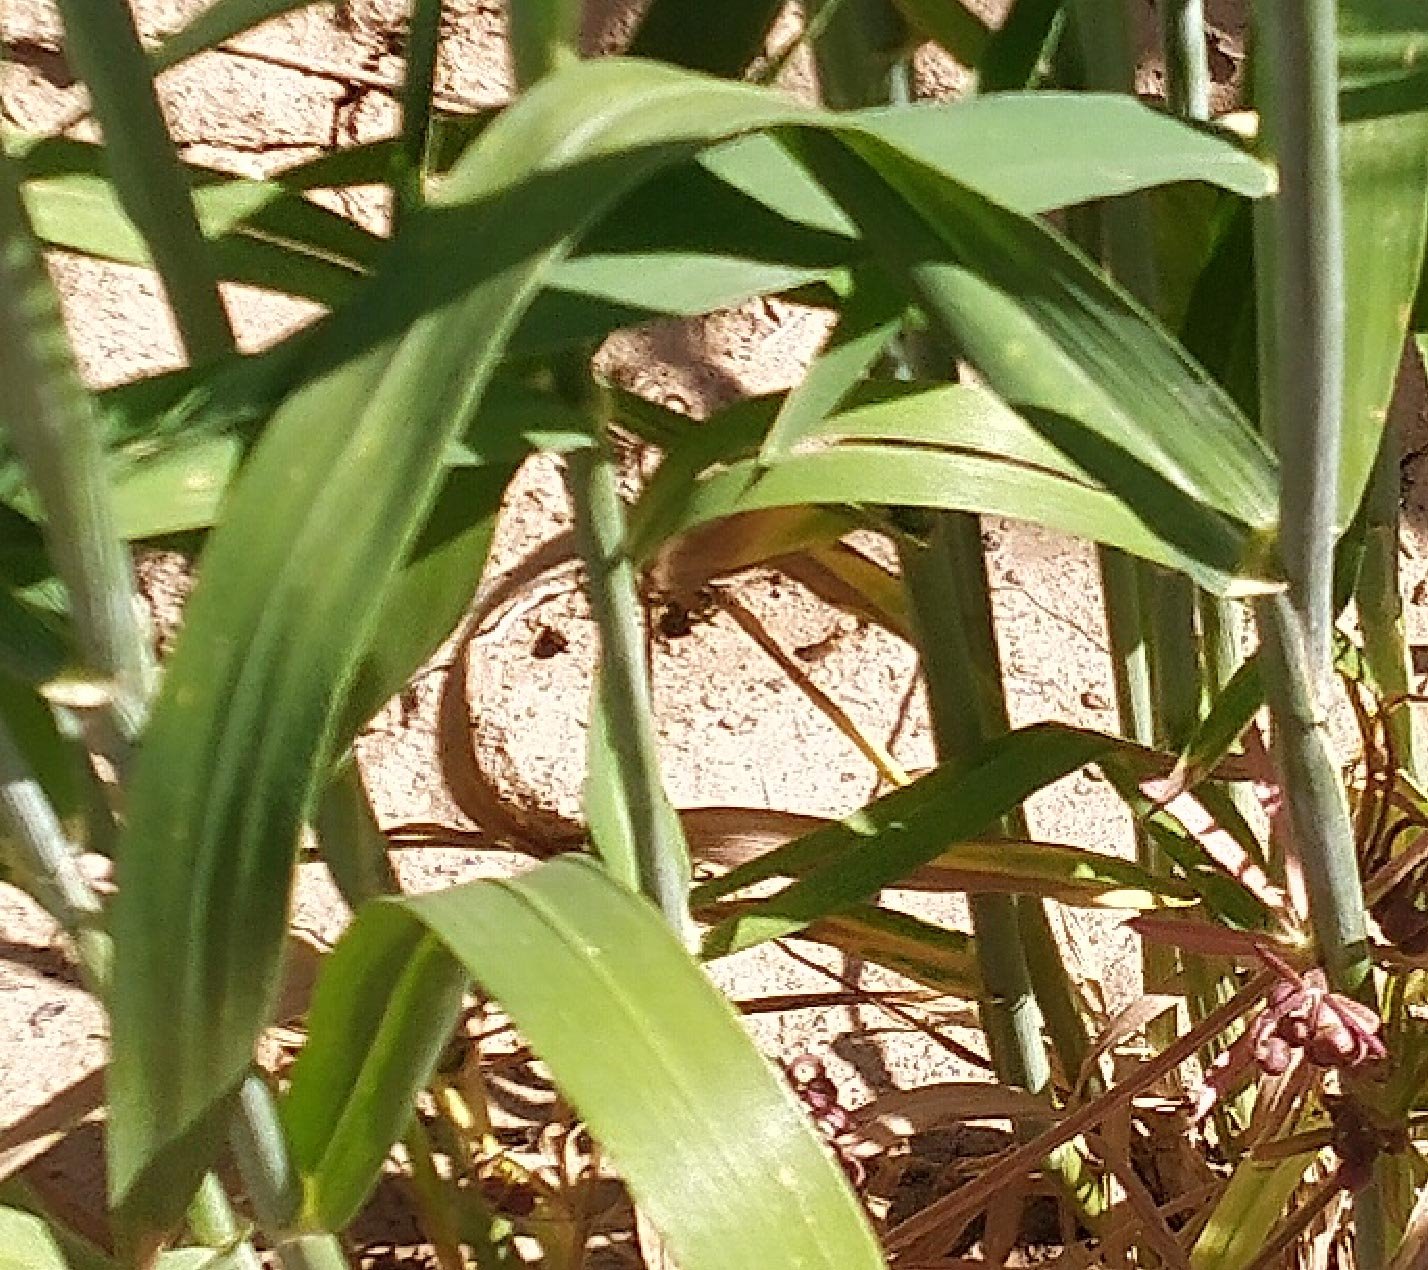
Label: Wheat___Healthy